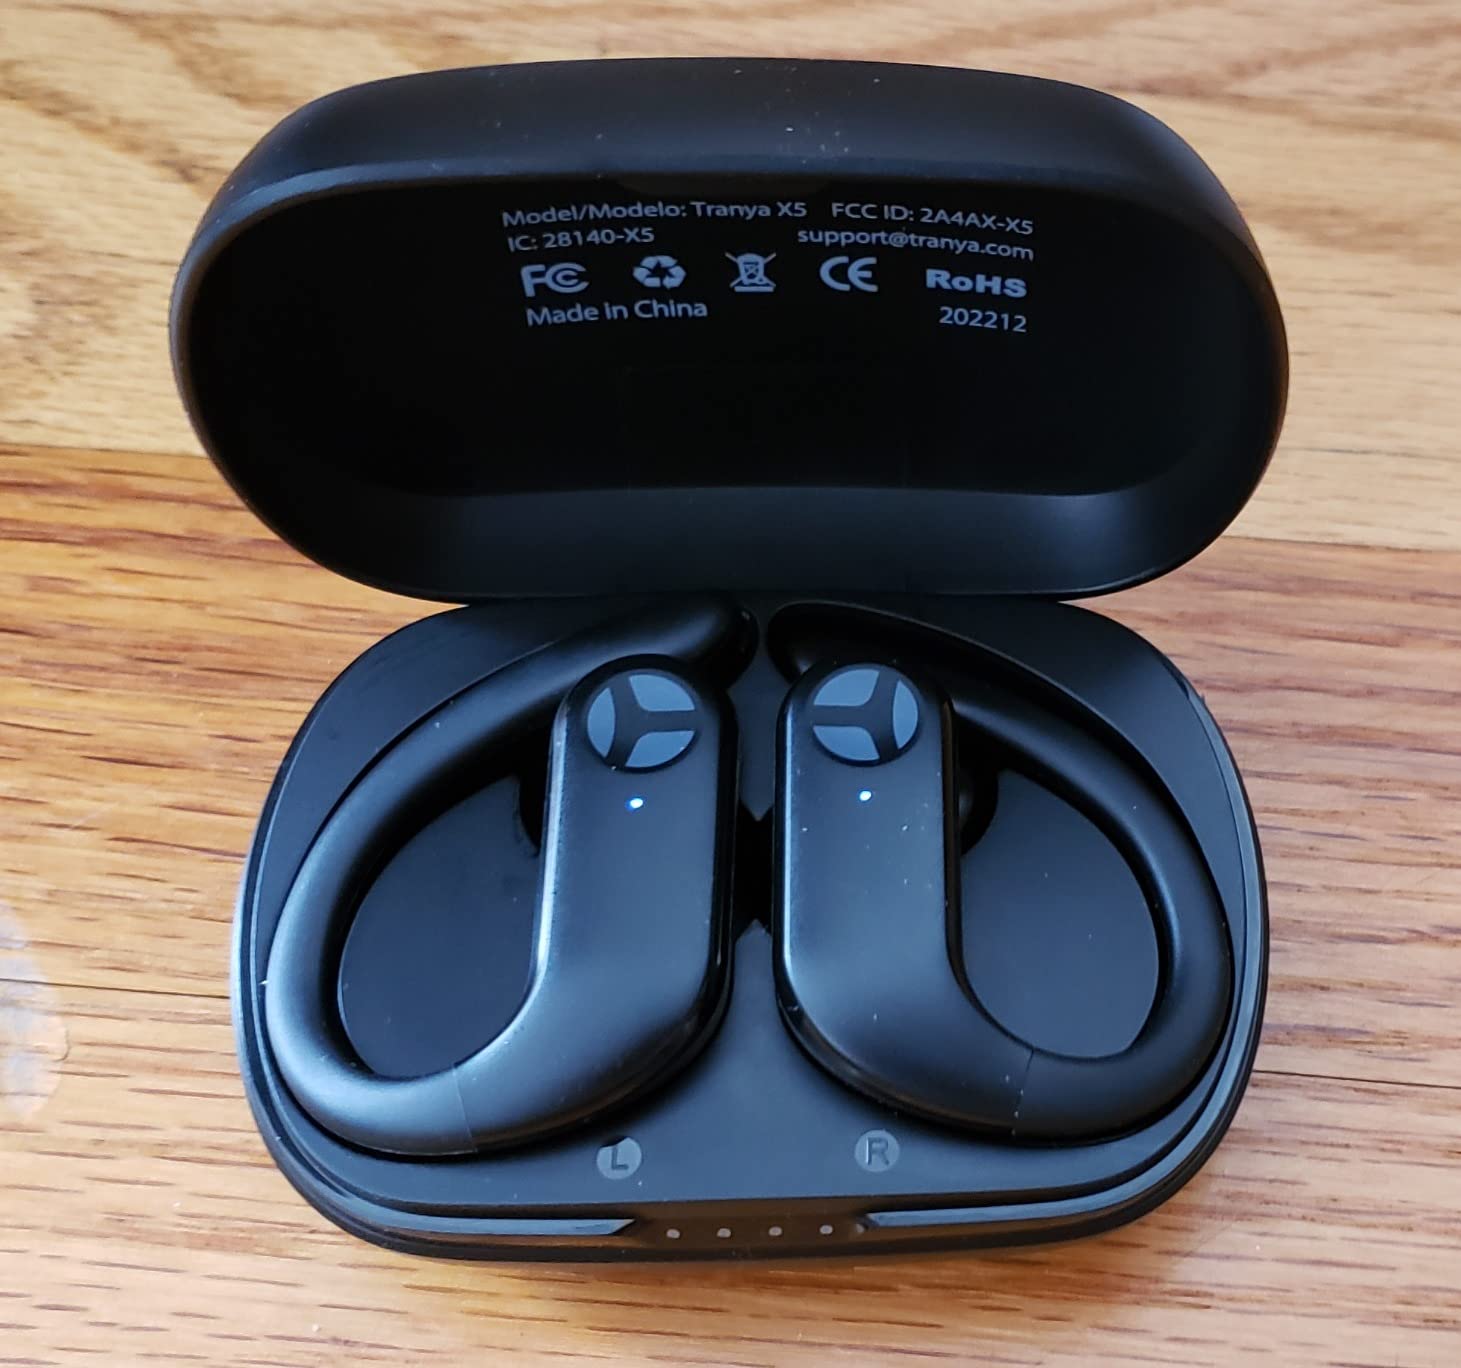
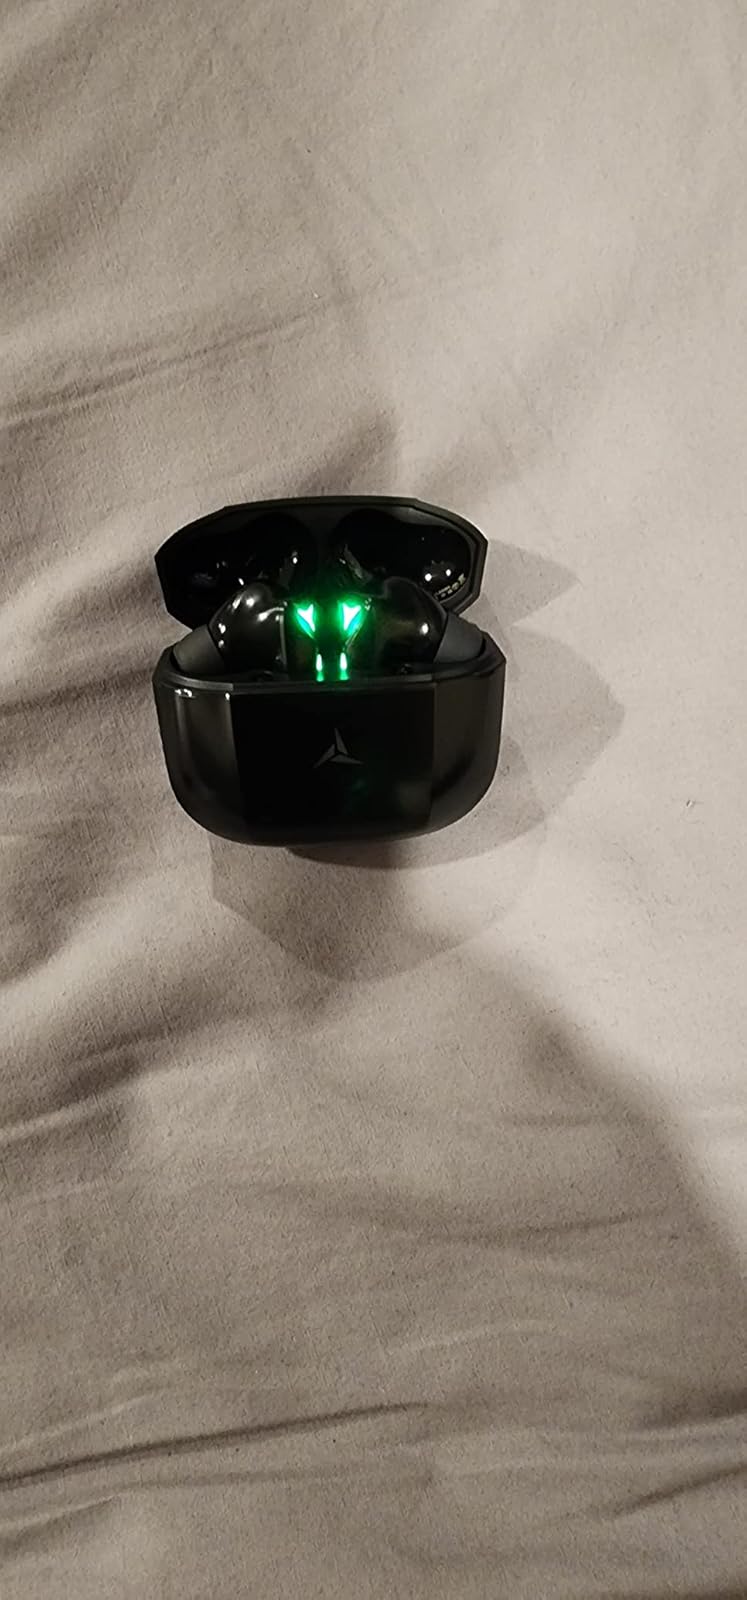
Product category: earbuds
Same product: no